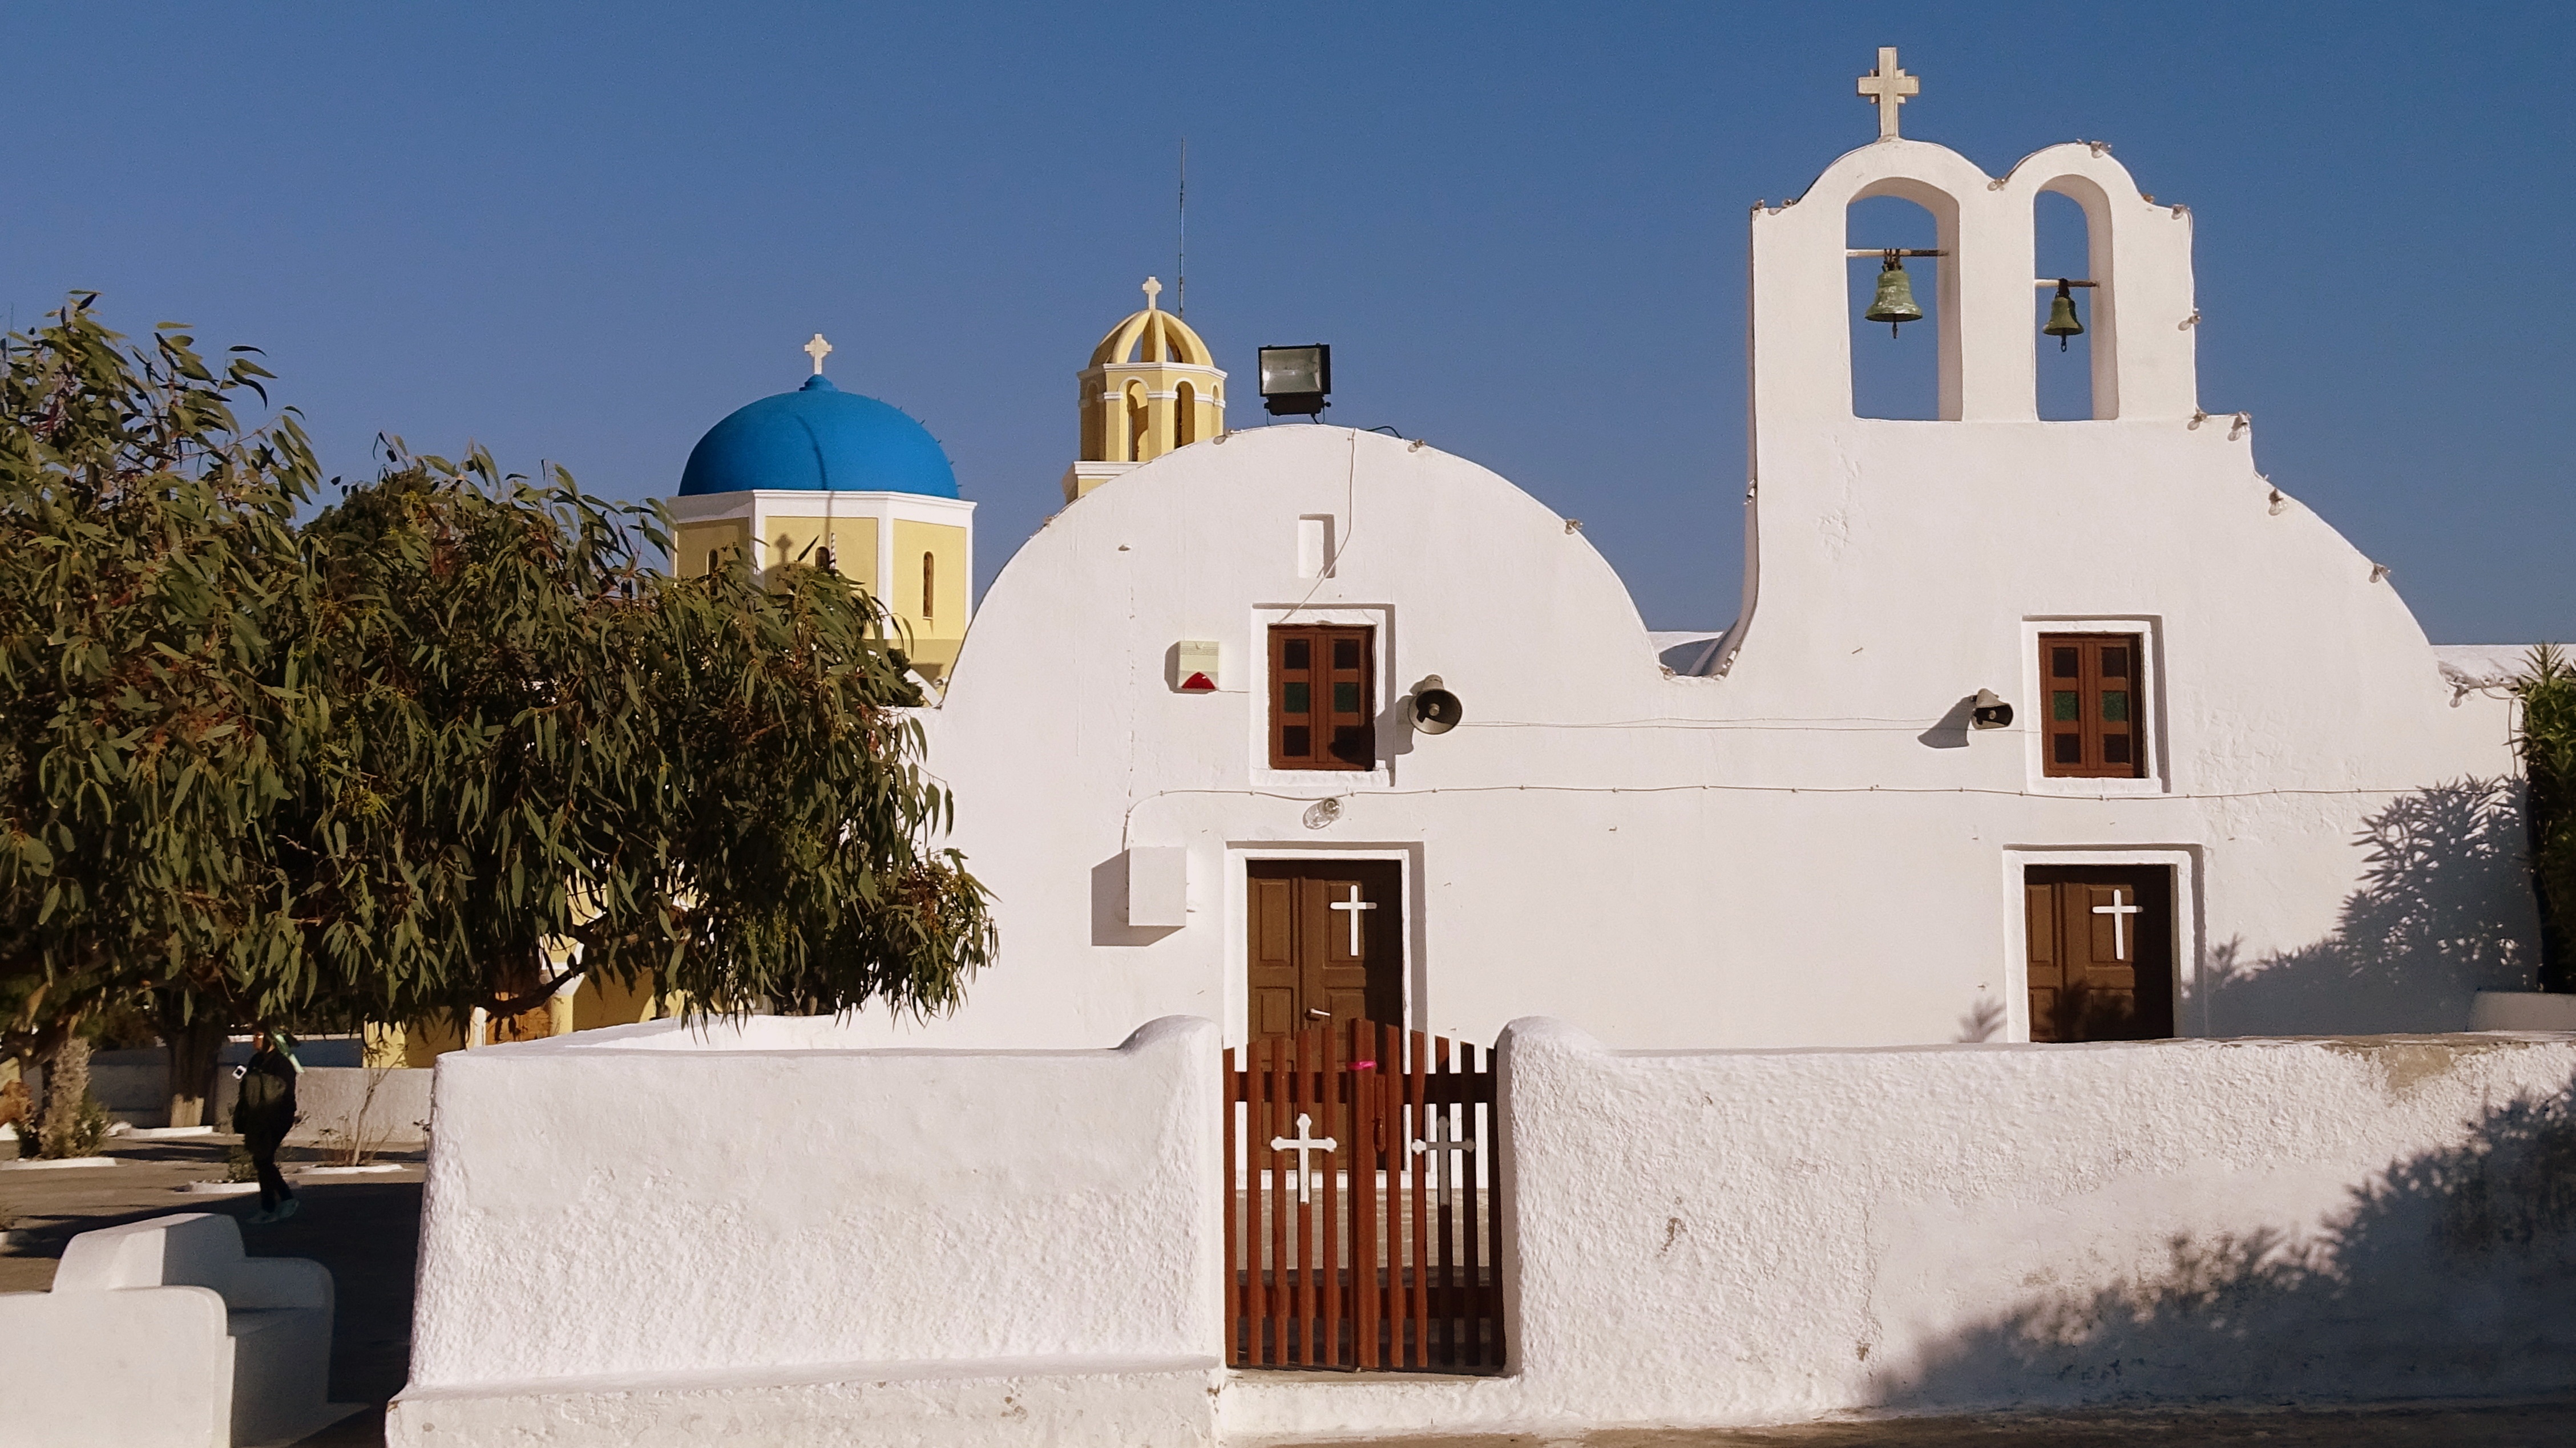
architecture, building, old, holiday, island, church, chapel, place of worship, santorini, monastery, outlook, greece, mosque, spanish missions in california